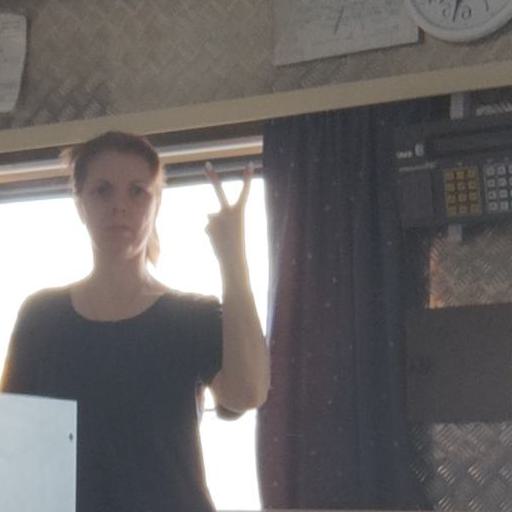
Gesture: peace_inverted